Glenmore Park, New South Wales

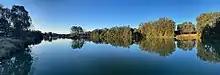
Glenmore Loch, Glenmore Park

As such, the population is typically local families, many of whom are home-owners or aspiring home-owners. Suburbs like Glenmore Park are often considered part of the mortgage belt of Western Sydney. There are some units and semi-detached houses in the shopping centre area, though the majority are detached with reasonable size house blocks, well kept gardens and abundant mature native trees.